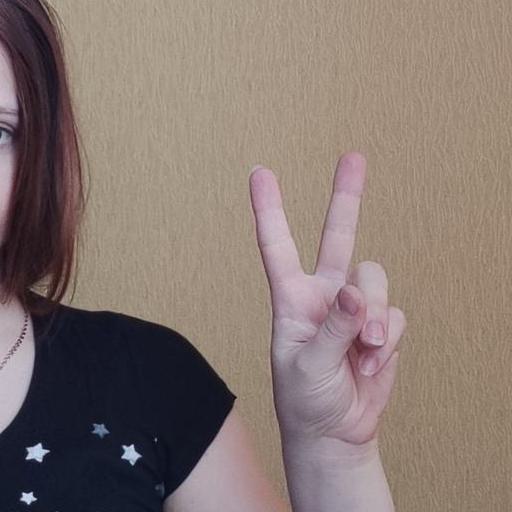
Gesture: peace